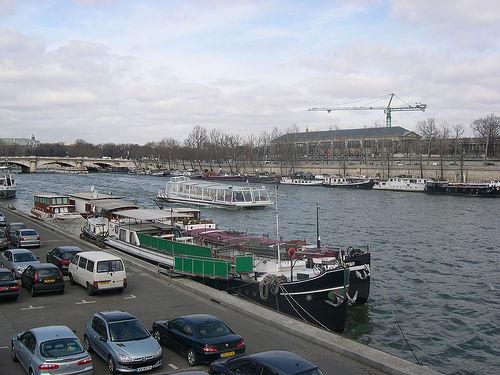
Weather: cloudy or overcast